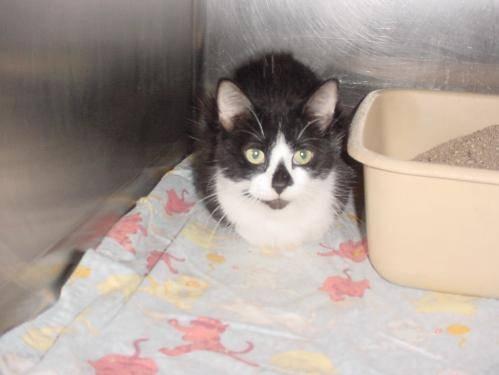
cat